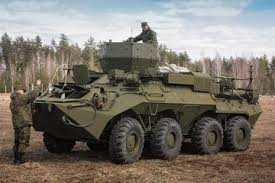
Label: BTR-80